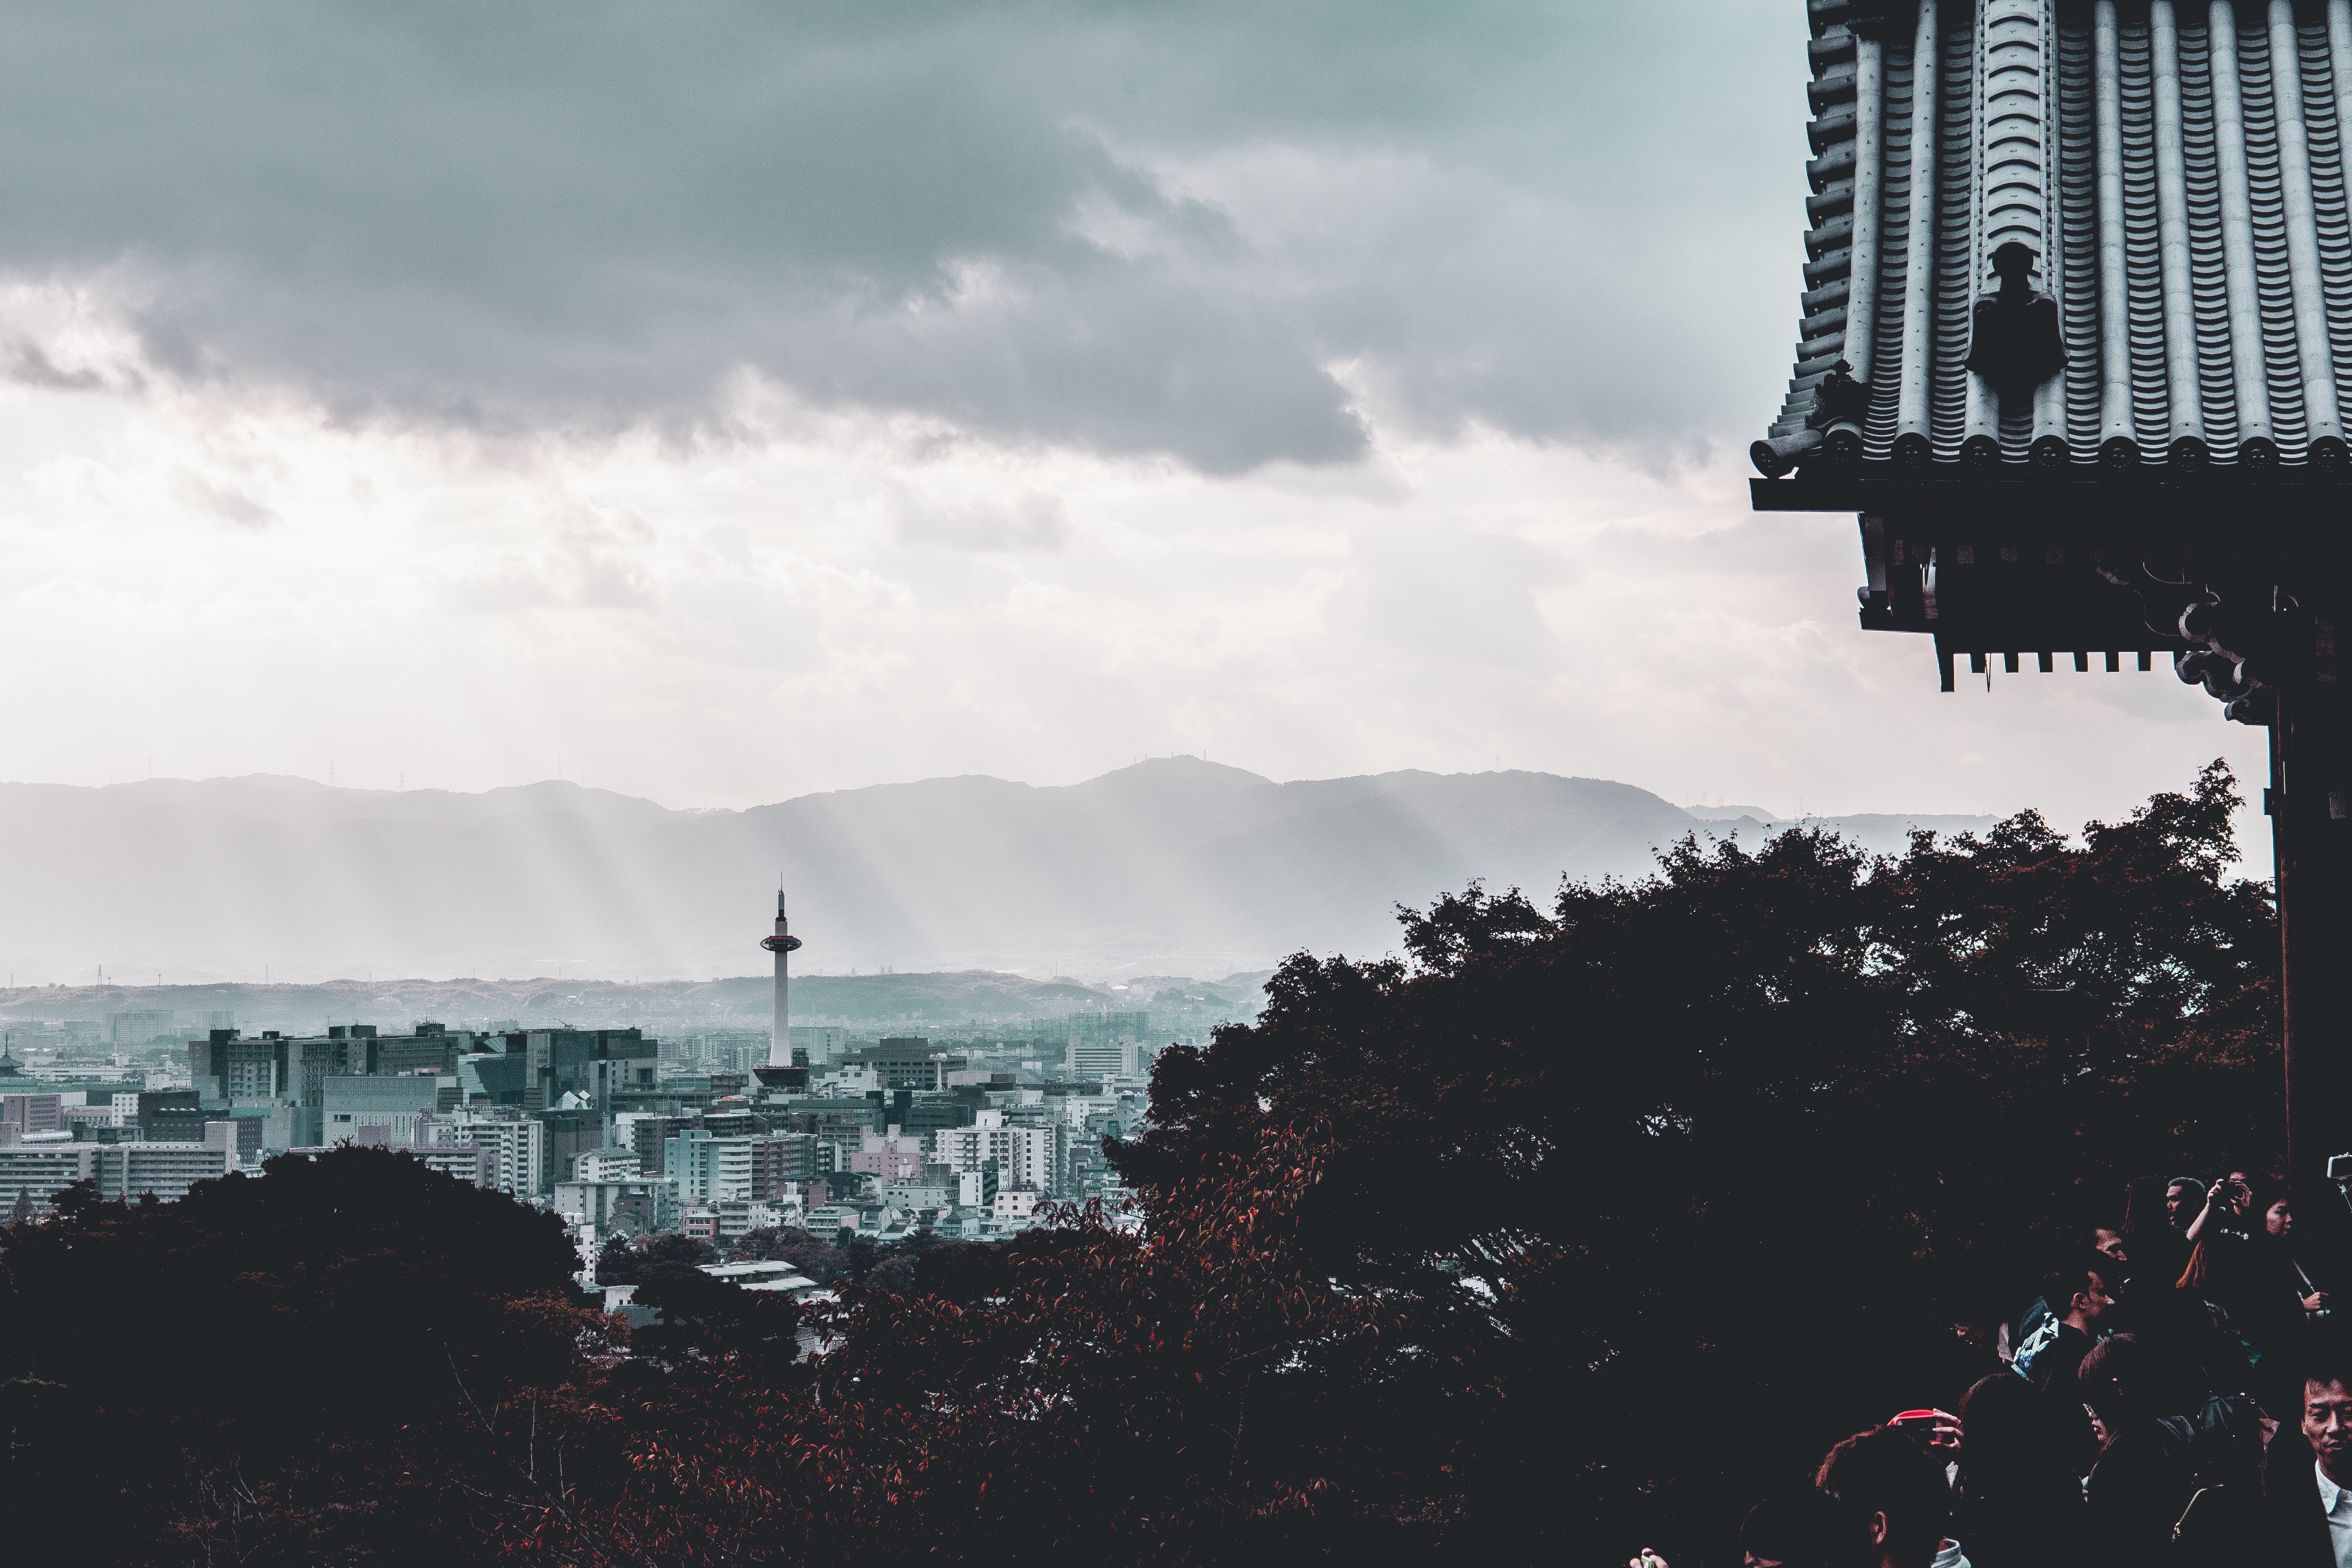
horizon, cloud, sky, skyline, morning, city, cityscape, dusk, evening, tower, weather, landmark, atmospheric phenomenon, human settlement, atmosphere of earth